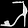
Label: Sandal